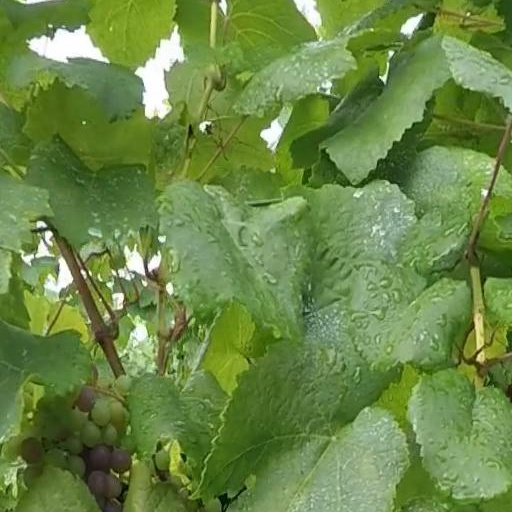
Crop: grape